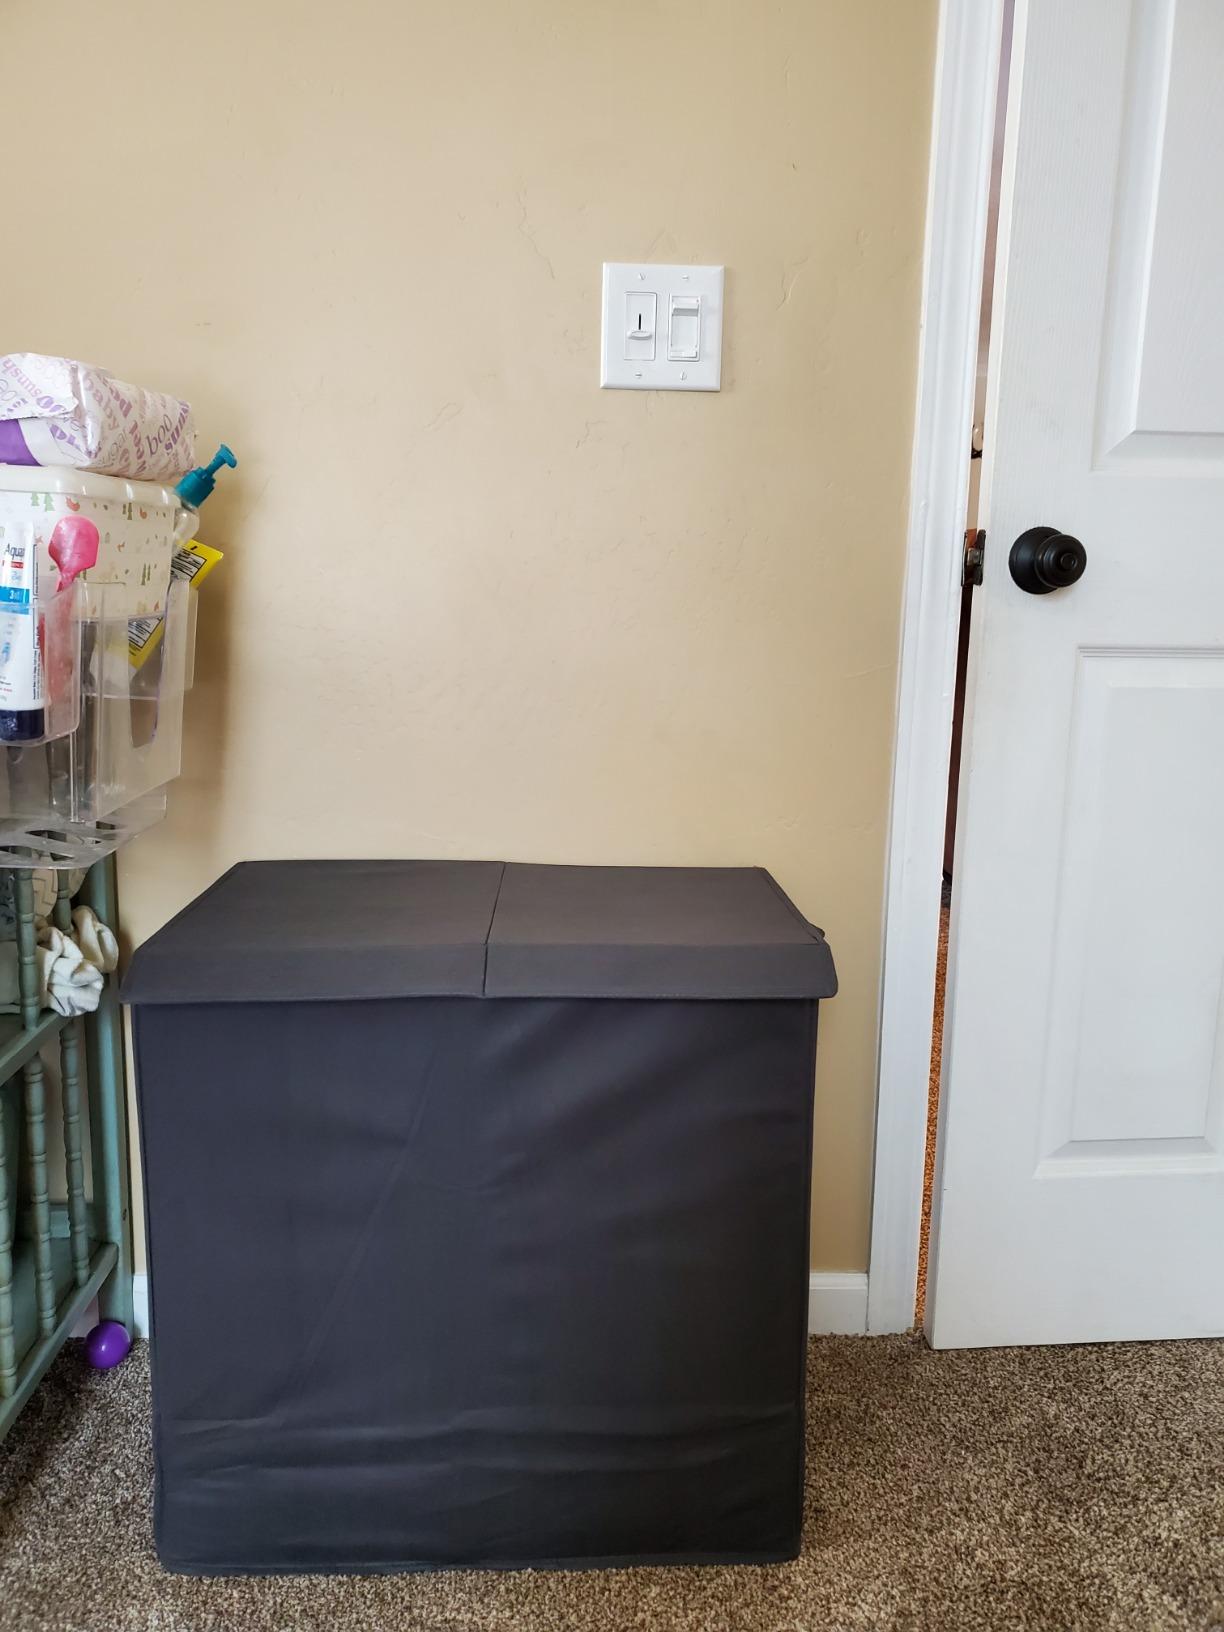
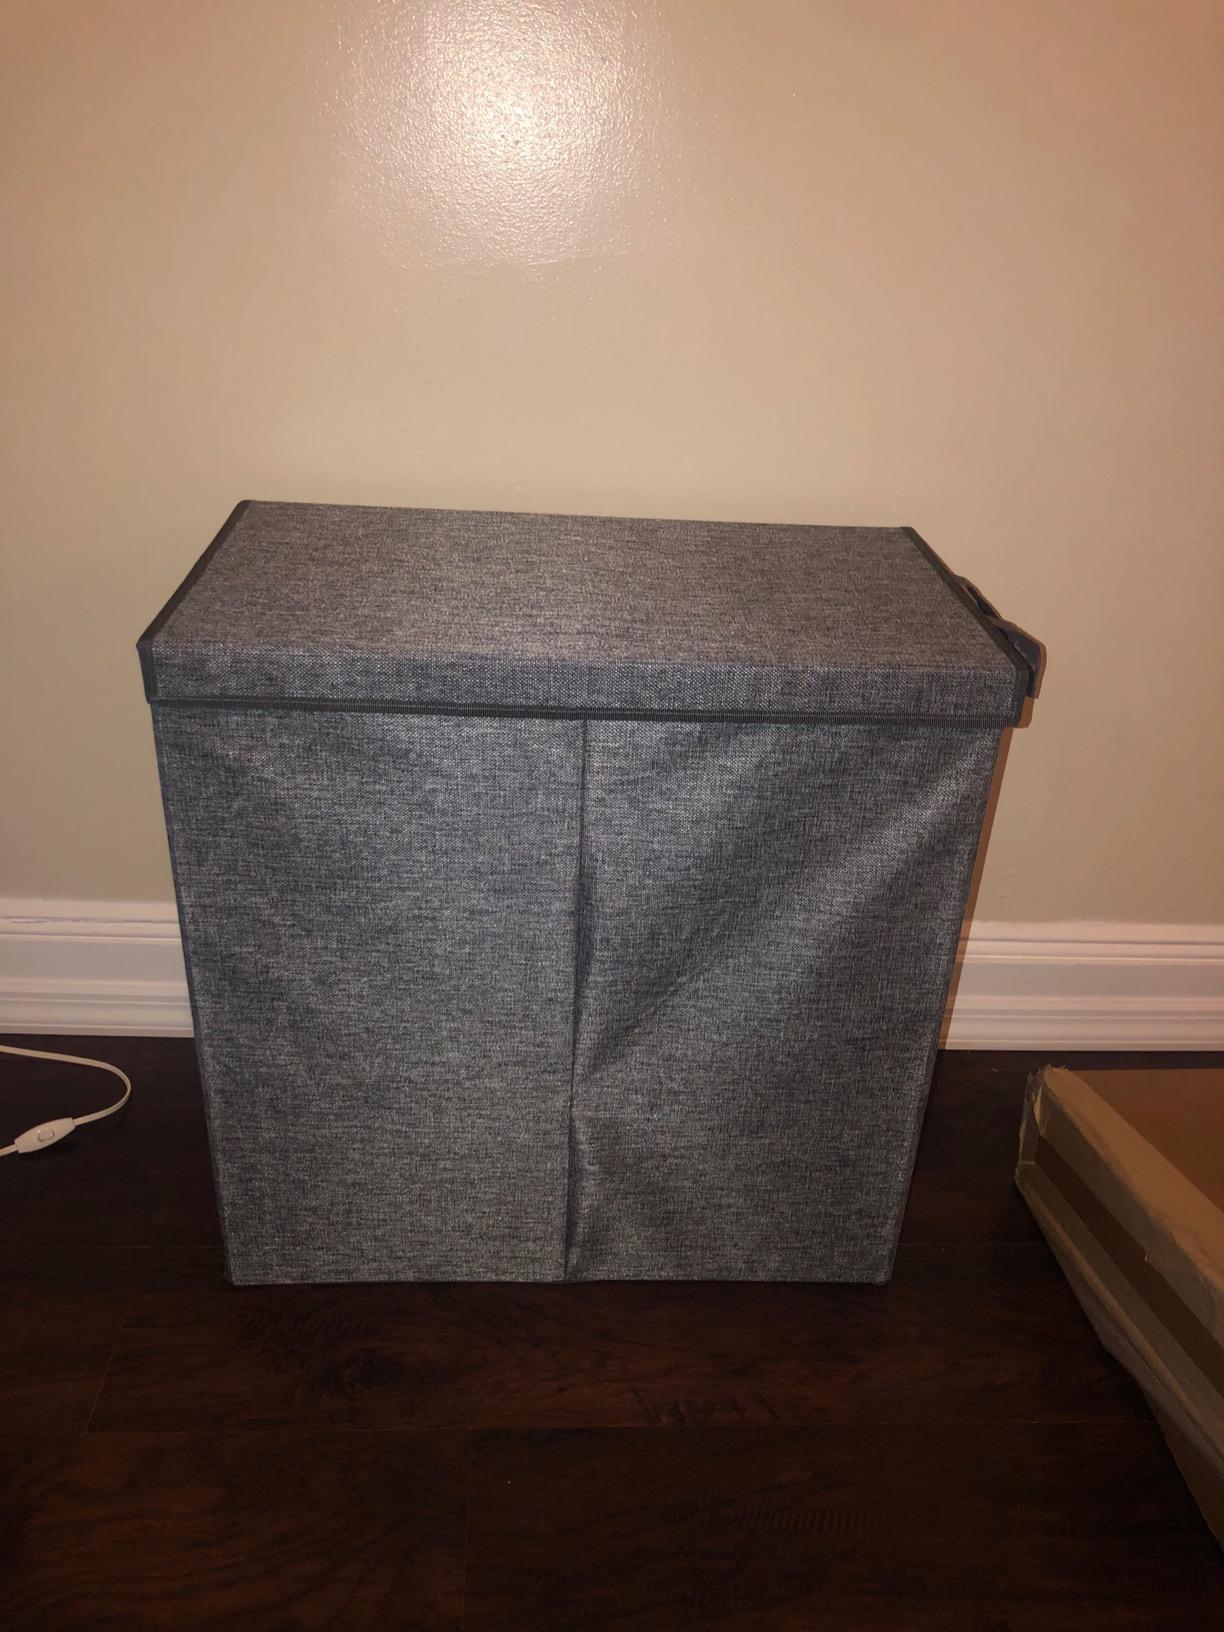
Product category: items_hamper
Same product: yes